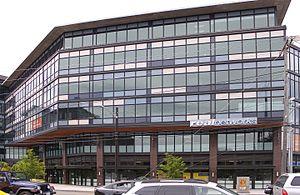
RealNetworks est un éditeur de logiciels et un fournisseur de services basé à Seattle dans l'État de Washington. Ses activités se concentrent sur les supports multimédias.